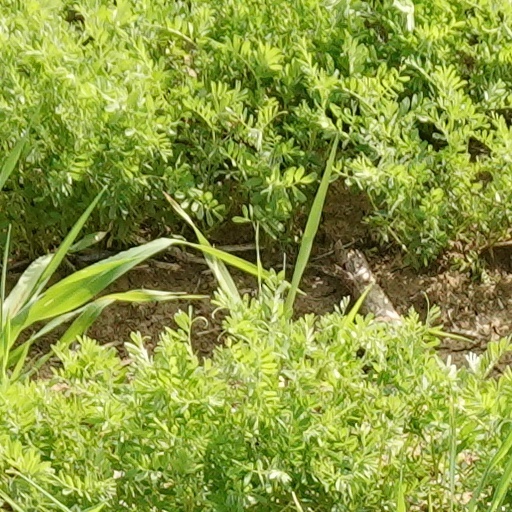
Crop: wheat